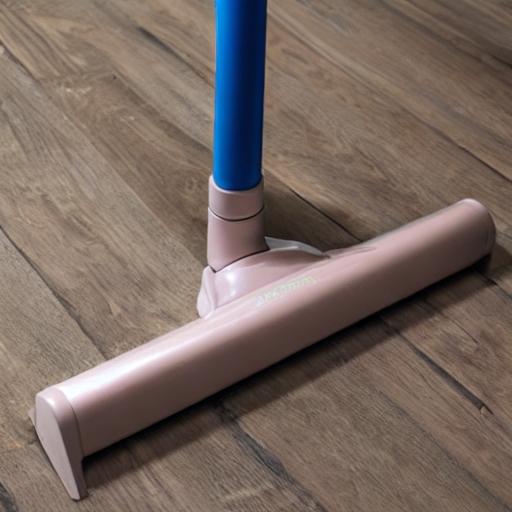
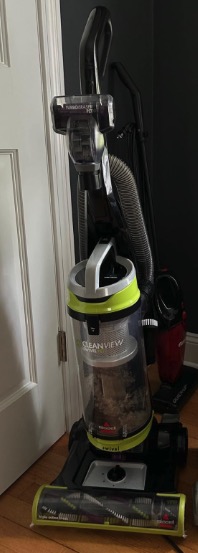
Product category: items_vacuum
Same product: no